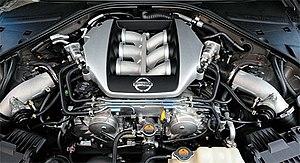
La GT-R est une voiture de sport produite depuis 2007 par le constructeur automobile japonais Nissan.